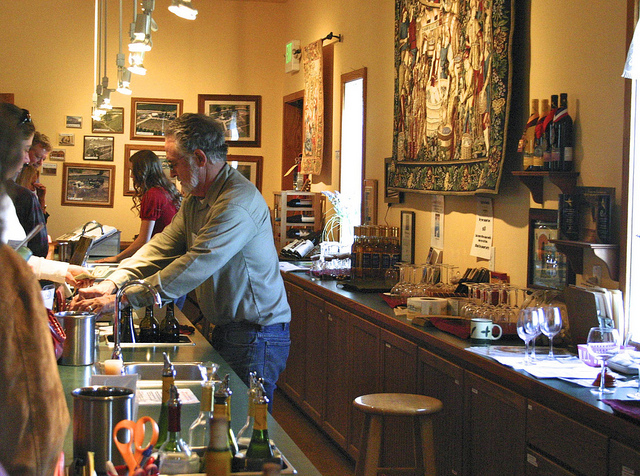
user: Given an image and a question. Answer the question in a short answer. Question: What kind of drink can you get here? Short Answer:
assistant: alcoholic